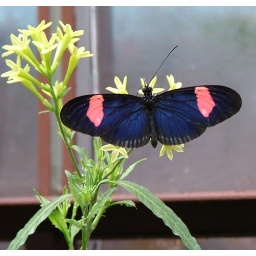
in the butterfly house